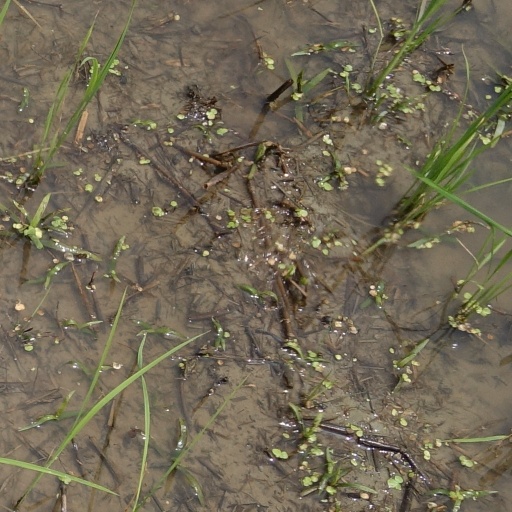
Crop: rice